Handcrafts and folk art in Michoacán

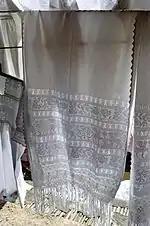
Fine rebozo with embroidery and "deshilado" technique, where threads are removed and the remaining tied into designs

In Michoacán, women weave on back strap looms as they did in the pre-Hispanic period with most weaving on pedal looms done by men. Sheep are generally shorn twice a year, spring and fall, with the wool obtained in each season requiring different handling because of the types of impurities found. Most wool is white but brown and black is found as well. Wool textile products include sarapes, wrap belts, rebozos, rugs and blankets. Cotton is spun and woven mostly to create clothing and linens—including dresses, shirts, blouses, jackets, tablecloths, table runners, napkins, and bedspreads. The most representative work in cotton comes from Patzcuaro and Uruapan, as well as Zacán and Tócuaro. Other notable cotton work is that of the Nahuas in the coastal areas. These textiles tend to be the most traditional, as they are made for self-consumption, with the pieces created from the growing of the cotton to weaving the cloth to sewing and embroidering the garment. The two towns best known for this work are Cachán and Maruata.